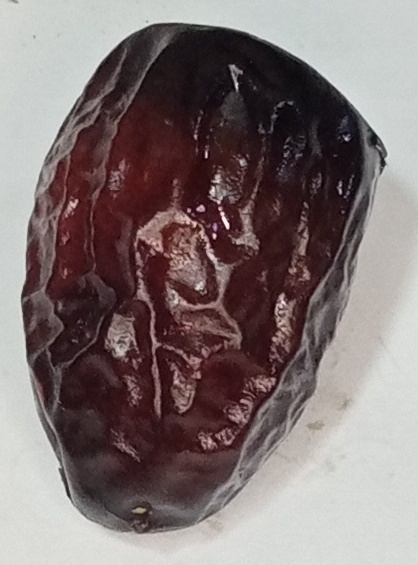
Variety: kupro
Size: large
Grade: grade-3